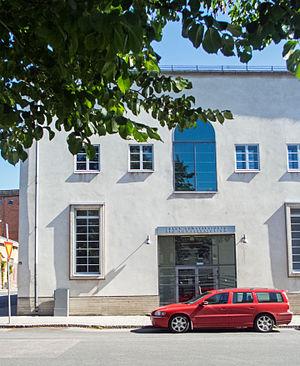
Le Conservatoire de Turku est l'un des cinq conservatoires de Finlande.